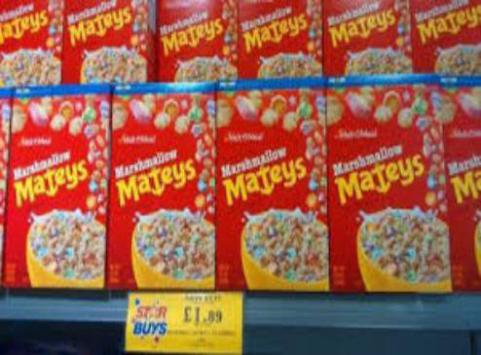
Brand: marshmallow mateys
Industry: Food